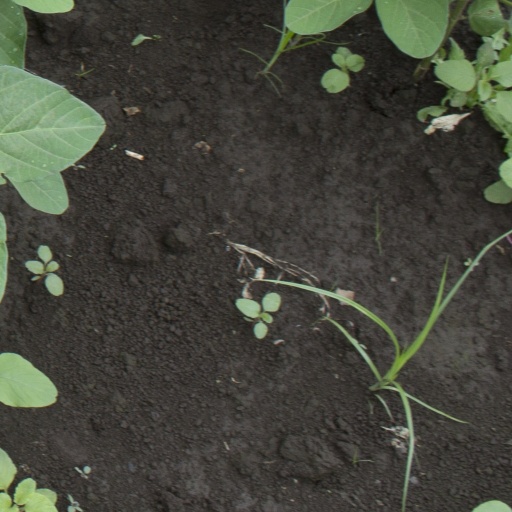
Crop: soybean